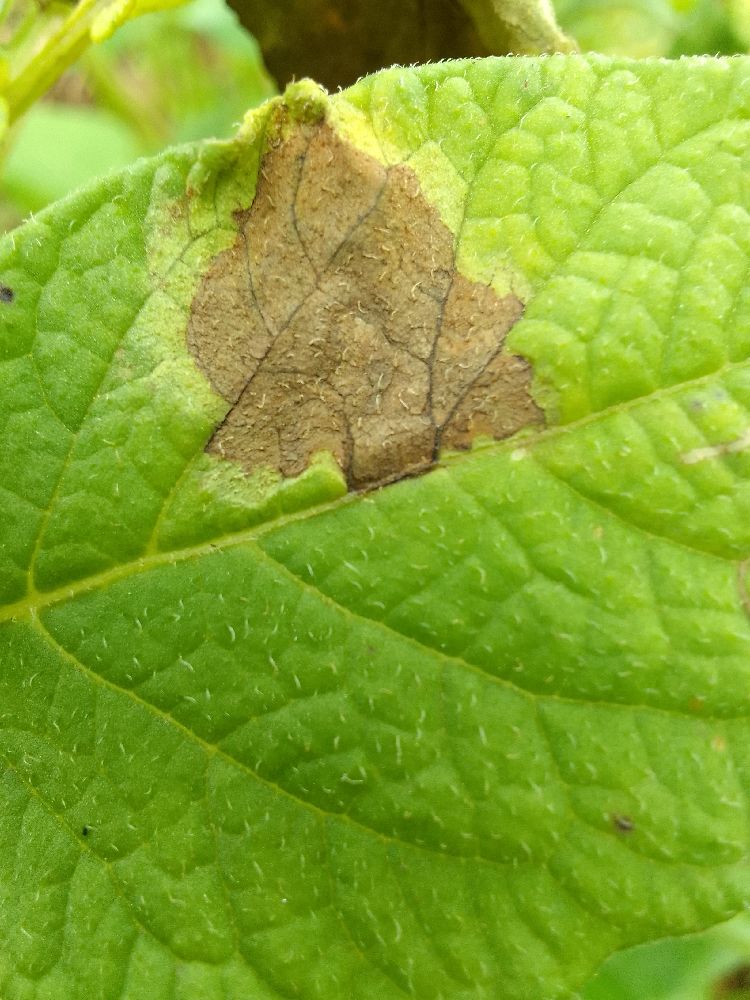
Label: Late blight